Trampled by Turtles

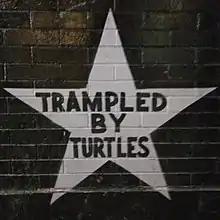
Star honoring the band Trampled by Turtles on the outside mural of First Avenue, a Minneapolis club

The band has been honored with a star on the outside mural of the Minneapolis nightclub First Avenue, recognizing performers that have played sold-out shows or have otherwise demonstrated a major contribution to the culture at the iconic venue. Receiving a star "might be the most prestigious public honor an artist can receive in Minneapolis," according to journalist Steve Marsh.